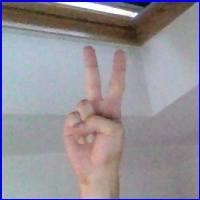
Letra: V